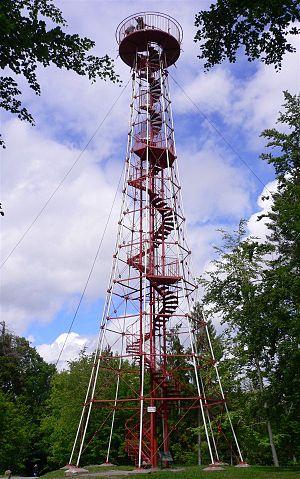
La tour d'observation de Büchenbronn est une tour en treillis, construite en 1883, et située sur les hauteurs de Büchenbronn à proximité de Pforzheim. C'est probablement une des plus anciennes tours en fonte. Elle fut commandée par l'association pour l'embellissement de Pforzheim.